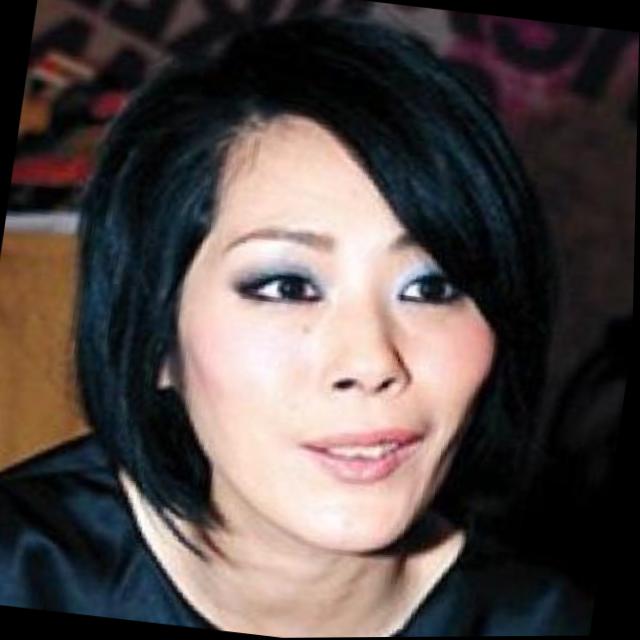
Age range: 45-64